Beekite

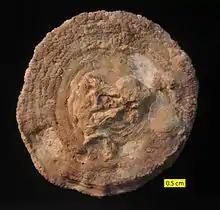
Base of the scleractinian coral "Microsolena" showing beekite rings; Middle Jurassic of southern Israel.

Beekite is a distinctive form of chalcedony usually associated with silica replacing carbonate minerals in fossils (e.g., the top part of the coral illustrated).